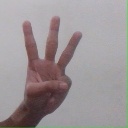
अक्षर: व